World Ice Art Championships

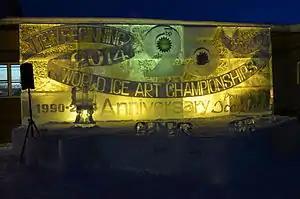
25th World Ice Art Championship banner.

The World Ice Art Championships is an ice sculpting contest in Fairbanks, Alaska produced on by Ice Alaska, a non-profit corporation started in 1989. The contest is the largest of its kind in the world and attended by more than 100 sculptors from 30 countries every year. The contest also draws tens of thousands of spectators; in 2004, 48,000 people from more than 28 countries passed through the park's gates.